Economy of the Han dynasty

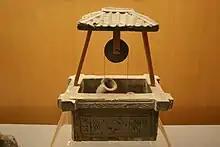
A Han pottery model of a roofed water well with a bucket

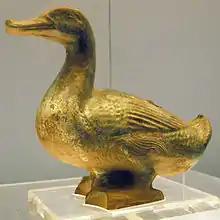
Low-fired green-glazed pottery figure of a duck from the time of the Eastern Han Era

Merchants and peasant farmers paid property and poll taxes in coin cash and land taxes with a portion of their crop yield. Peasants obtained coinage by working as hired laborers for rich landowners, in businesses like breweries or by selling agricultural goods and homemade wares at urban markets. The Han government may have found collecting taxes in coin the easiest method because the transportation of taxed goods would have been unnecessary.